Antique Motorcycle Club of America

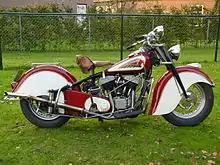
Restored 1948 Indian Chief

The AMCA aims to preserve, restore and operate motorcycles which are at least 35 years old and therefore termend "antique". Ownership of an antique motorcycle is not required to become a member.